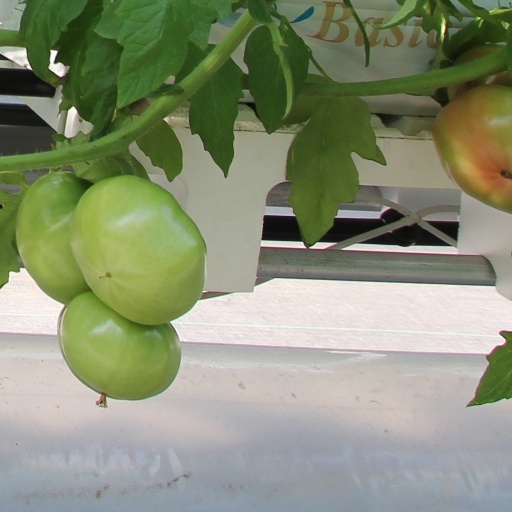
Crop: tomato